Mar Yar Hlae Kwat

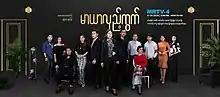
Official Poster

Mar Yar Hlae Kwat is a 2020 Burmese drama television series. It aired on MRTV-4, from October 5 to November 13, 2020, on Mondays to Fridays at 19:00 for 30 episodes.